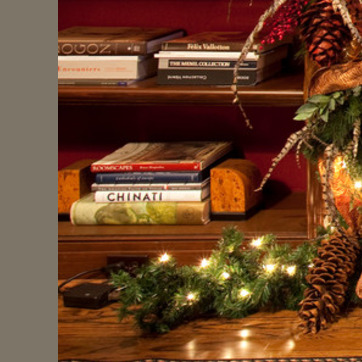
Material: paper